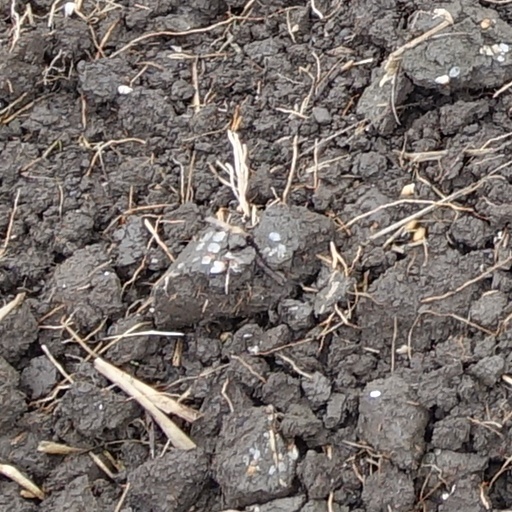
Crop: wheat